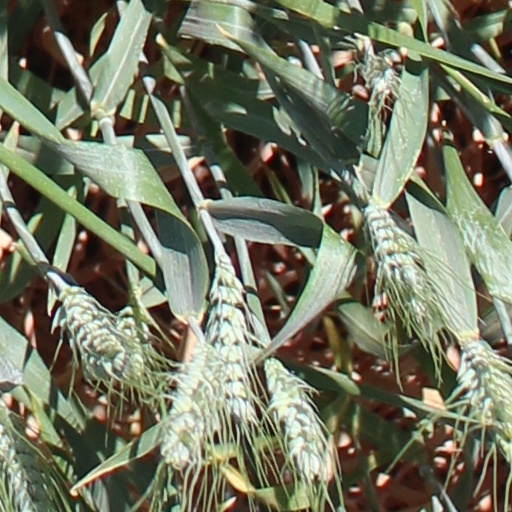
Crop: wheat